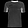
Label: T - shirt / top